Oakleaf Bearers

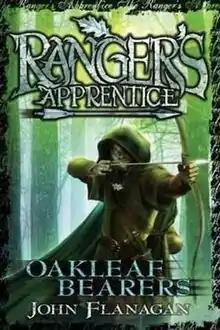
Second Australian edition cover of "Oakleaf Bearers"

Oakleaf Bearers, or The Battle for Skandia in the United States, is the fourth novel in the "Ranger's Apprentice" book series, which was written by Australian author John Flanagan. Its story continues from where the previous book, "The Icebound Land", ended.